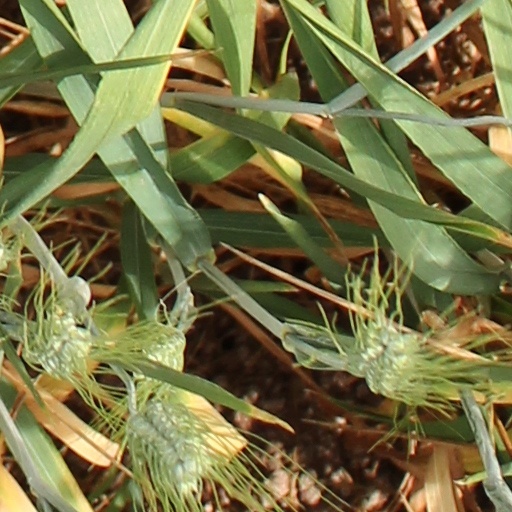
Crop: wheat